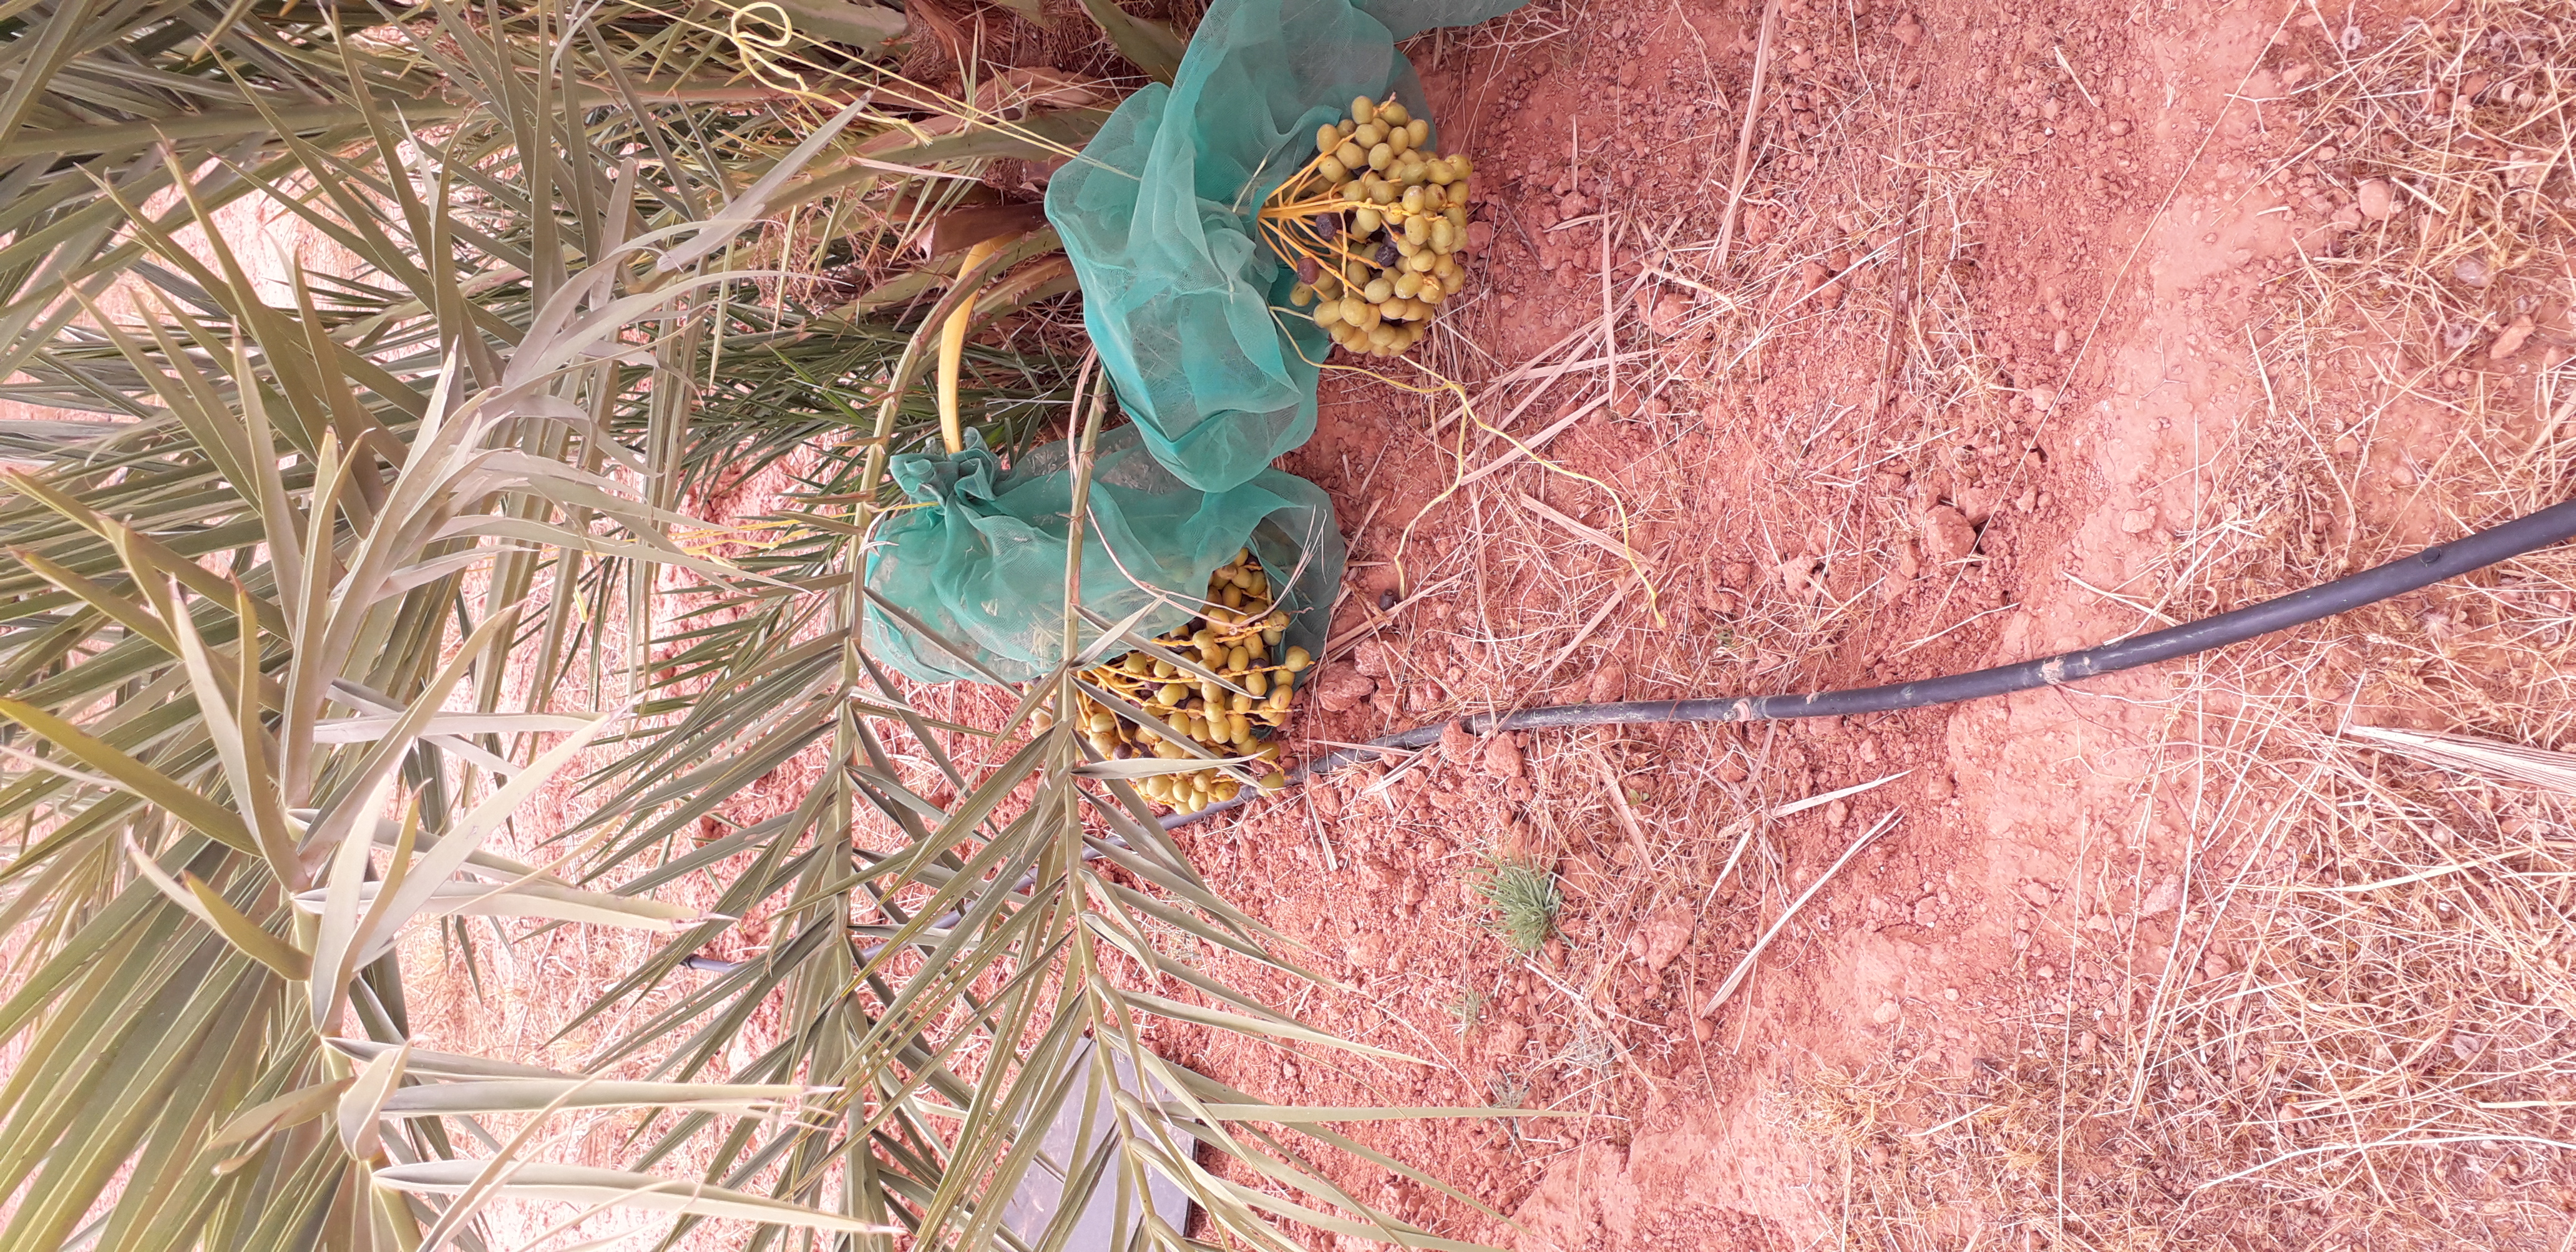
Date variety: kholt